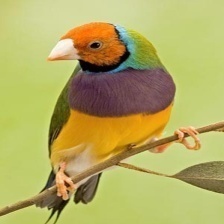
Species: GOULDIAN FINCH
Scientific name: ERYTHRURA GOULDIAE
ImageNet parent category: house_finch